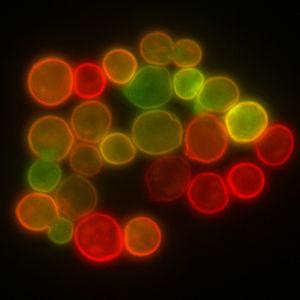
La microscopie en fluorescence est une technique utilisant un microscope optique en tirant profit du phénomène de fluorescence et de phosphorescence, au lieu de, ou en plus de l'observation classique par réflexion ou absorption de la lumière visible naturelle ou artificielle.